Gello

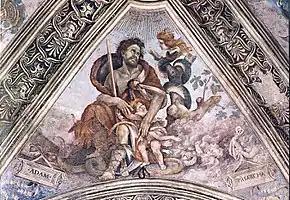
Adam clutches a child in the presence of the child-snatcher Lilith

Scholarly discussions of Gello associate her with and analyze the meaning of her narrative traditions in relation to the following demons and supernatural beings: